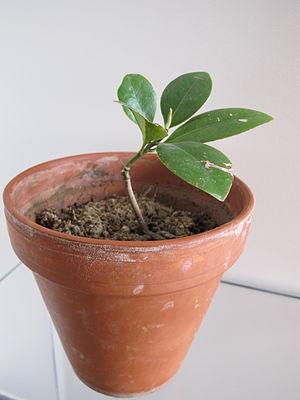
Jeune pousse sauvage de Magnolia grandiflora mise en pot.
Le magnolia à grandes fleurs, ou magnolier à grandes fleurs, ou laurier-tulipier est un arbre de grande taille. Probablement en raison de ses belles feuilles persistantes, c'est le plus connu des magnolias. Il est originaire des États-Unis et largement cultivé comme arbre d'ornement.